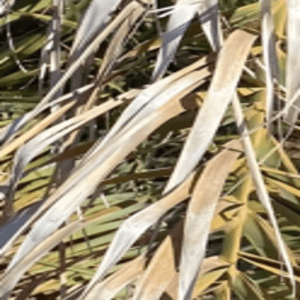
Label: Rachis Blight